HitQuarters

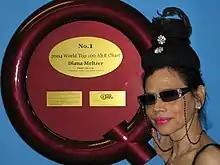
Wind-up Records A&R Diana Meltzer poses with HitQuarters award that made her the first No.1 female A&R.

The website also ran a regular demo review feature where a changing panel of industry experts reviewed songs uploaded to the site by unsigned artists, assessing their hit potential and offering advice on how the tracks can be improved. Judges included Visible Noise CEO Julie Weir, and producers Colin Richardson and Eddie Galan and producer and publisher Steve "Blast" Wills.